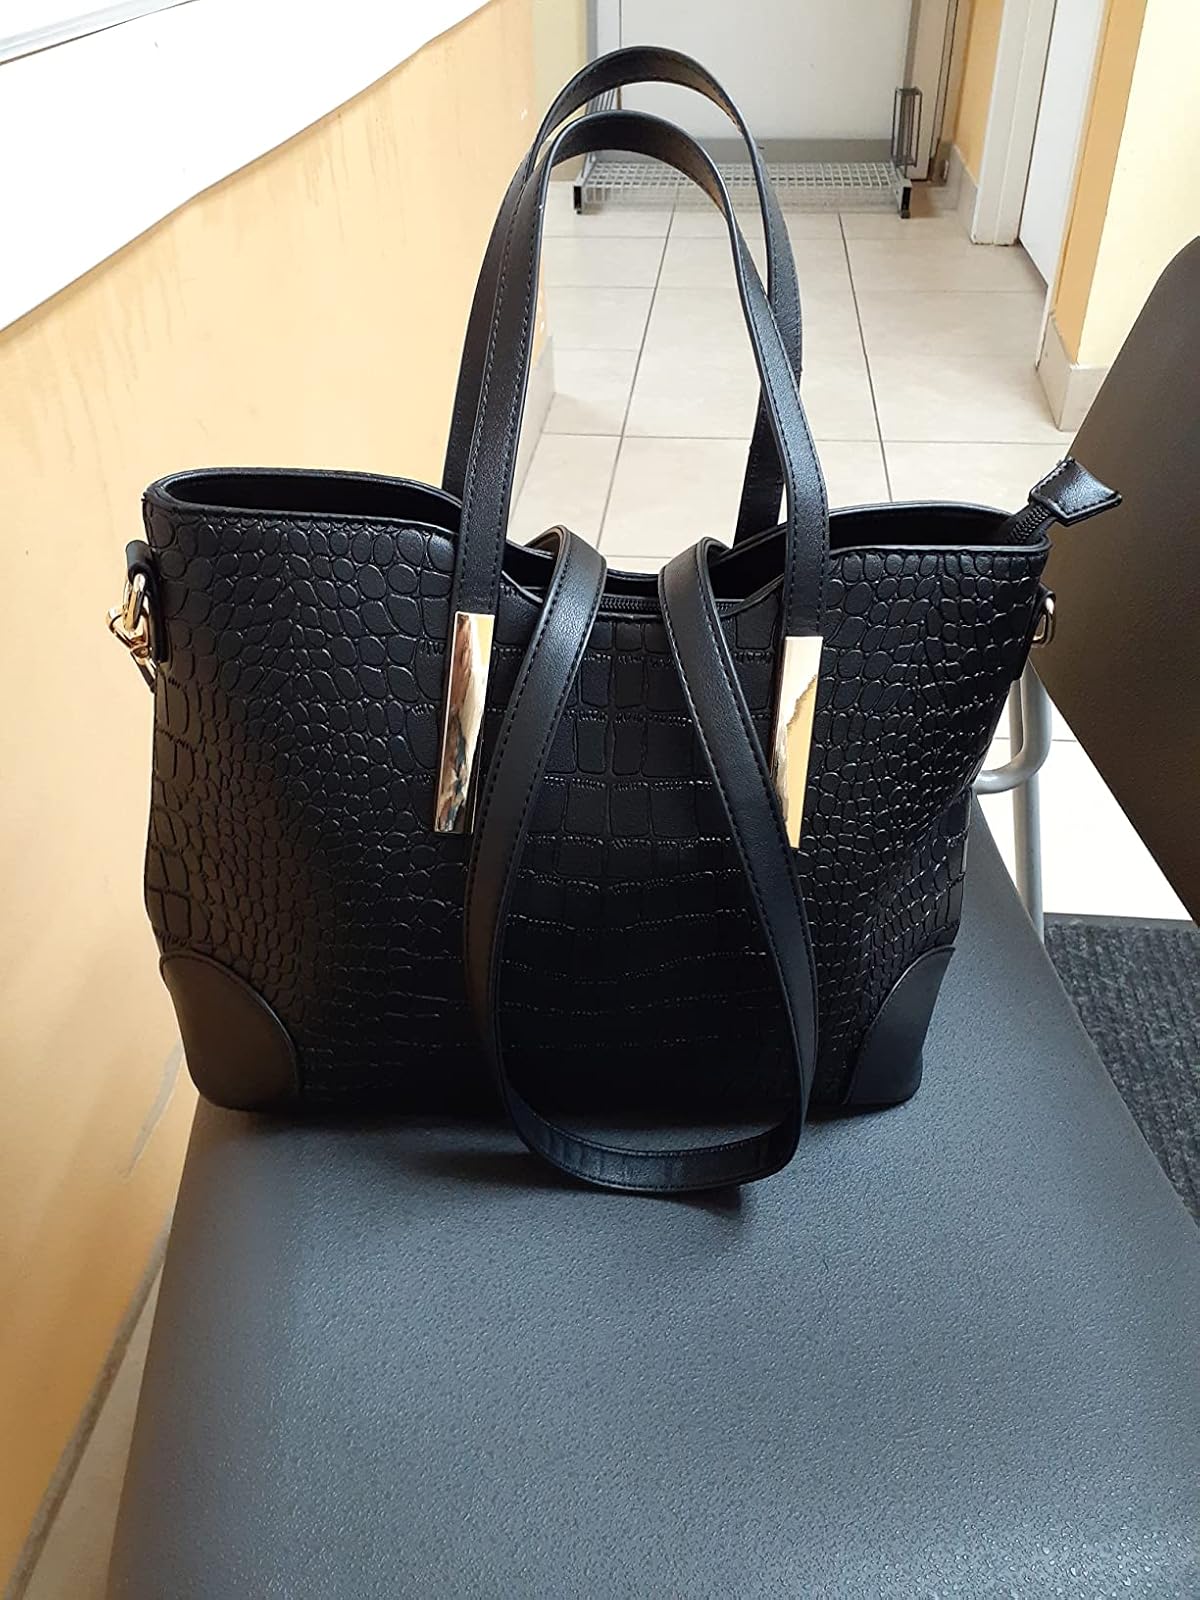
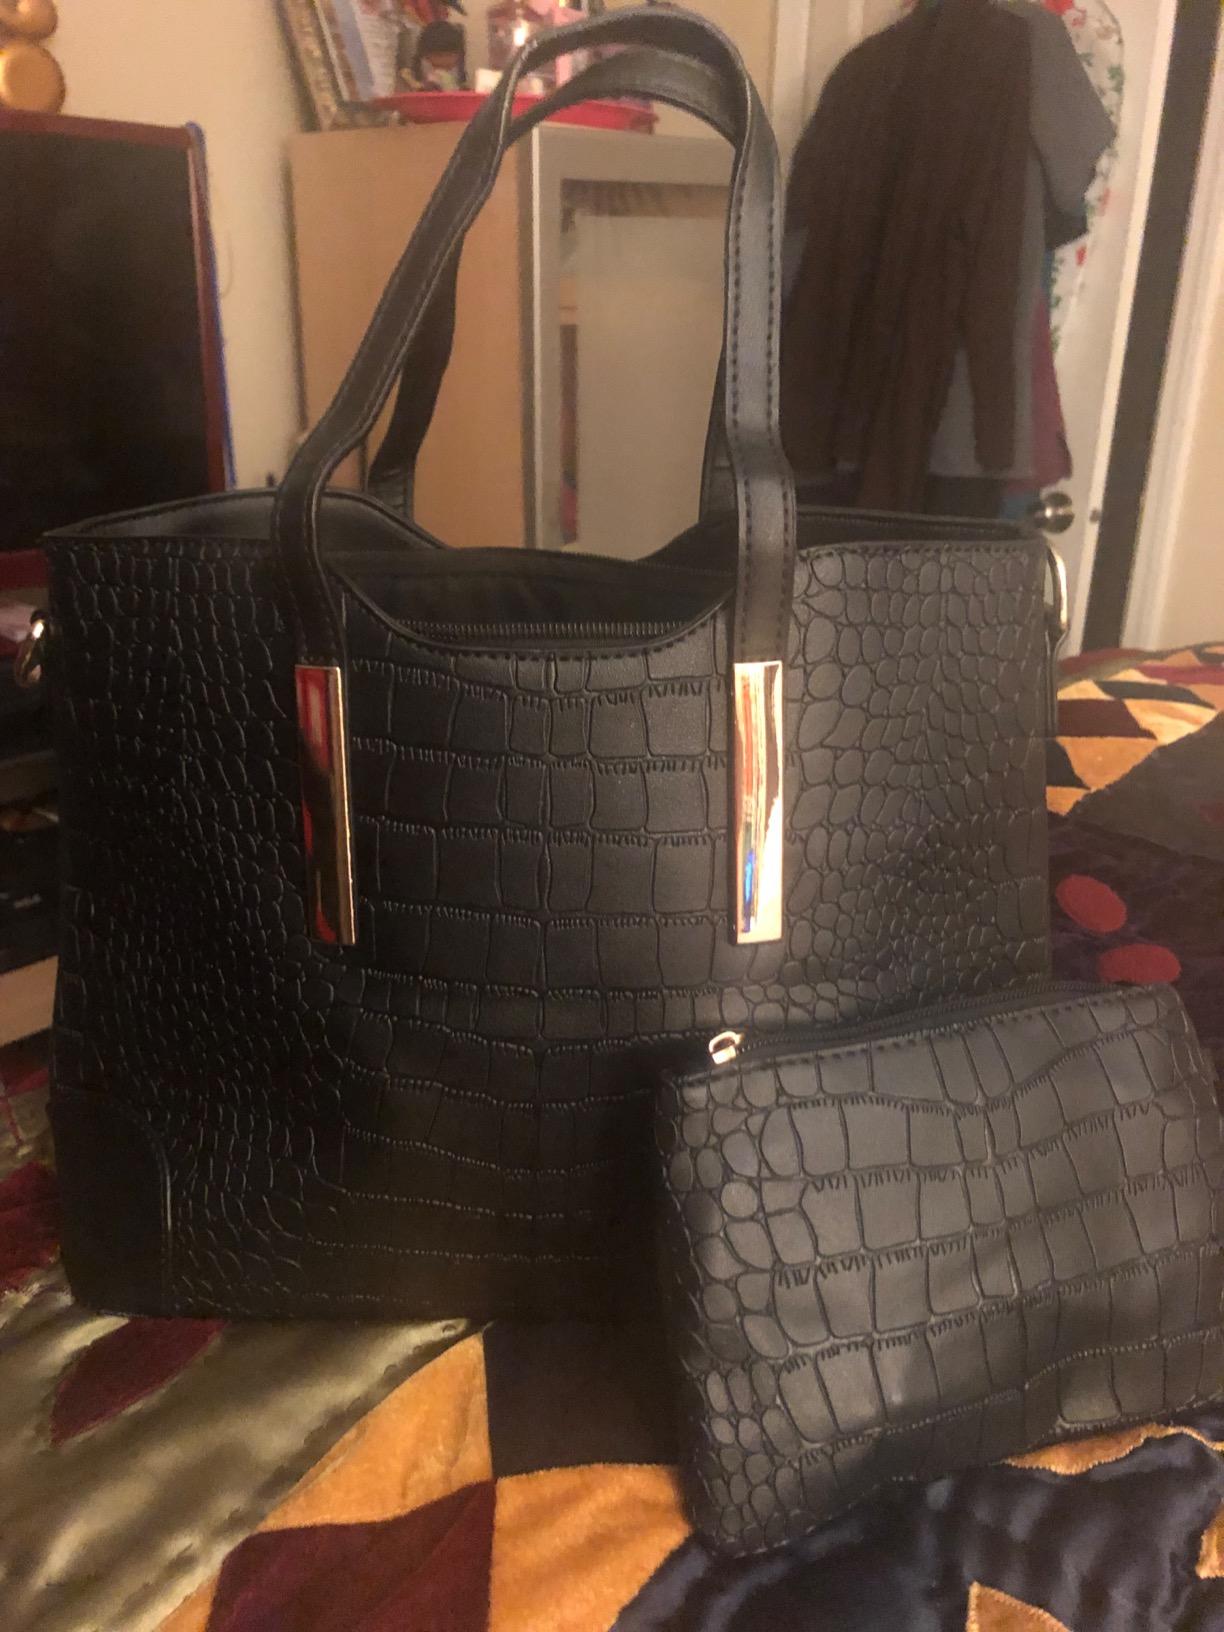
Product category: accessories_handbag
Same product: yes